Ogle family

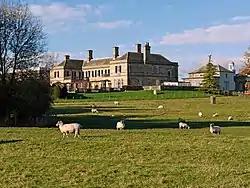
Kirkley Hall

Henry Ogle of Kirkley (1525–1580), grandson of the 3rd Baron Ogle held lands at Kirkley, near Whalton, Northumberland under Lord Eure. His sons Mark and Cuthbert (1569–1655) each bought a part of the Manor from Lord Eure around 1612. In 1632, Cuthbert built the manor Kirkley Hall, close to the site of the old house.